WAGR A class (diesel)

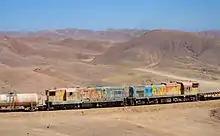
Former AA1518 (right) in service with Ferrocarril de Antofagasta a Bolivia in April 2012

In January 1998 ten (A1502-A1510 & AB1533) were sold to Tranz Rail. All were shipped to New Zealand in February 1998. Five were scrapped for parts, one sold to Tasrail for parts and in November 2005, four were sold as hulks to National Railway Equipment Company and shipped to Mount Vernon, Illinois. Two of the latter were rebuilt and in 2010 sold to Ferrocarril de Antofagasta a Bolivia. There they were reunited with seven (A1512, AA1515-AA1519 & AB1532) that had been sold to the Chile operator in September 1998.